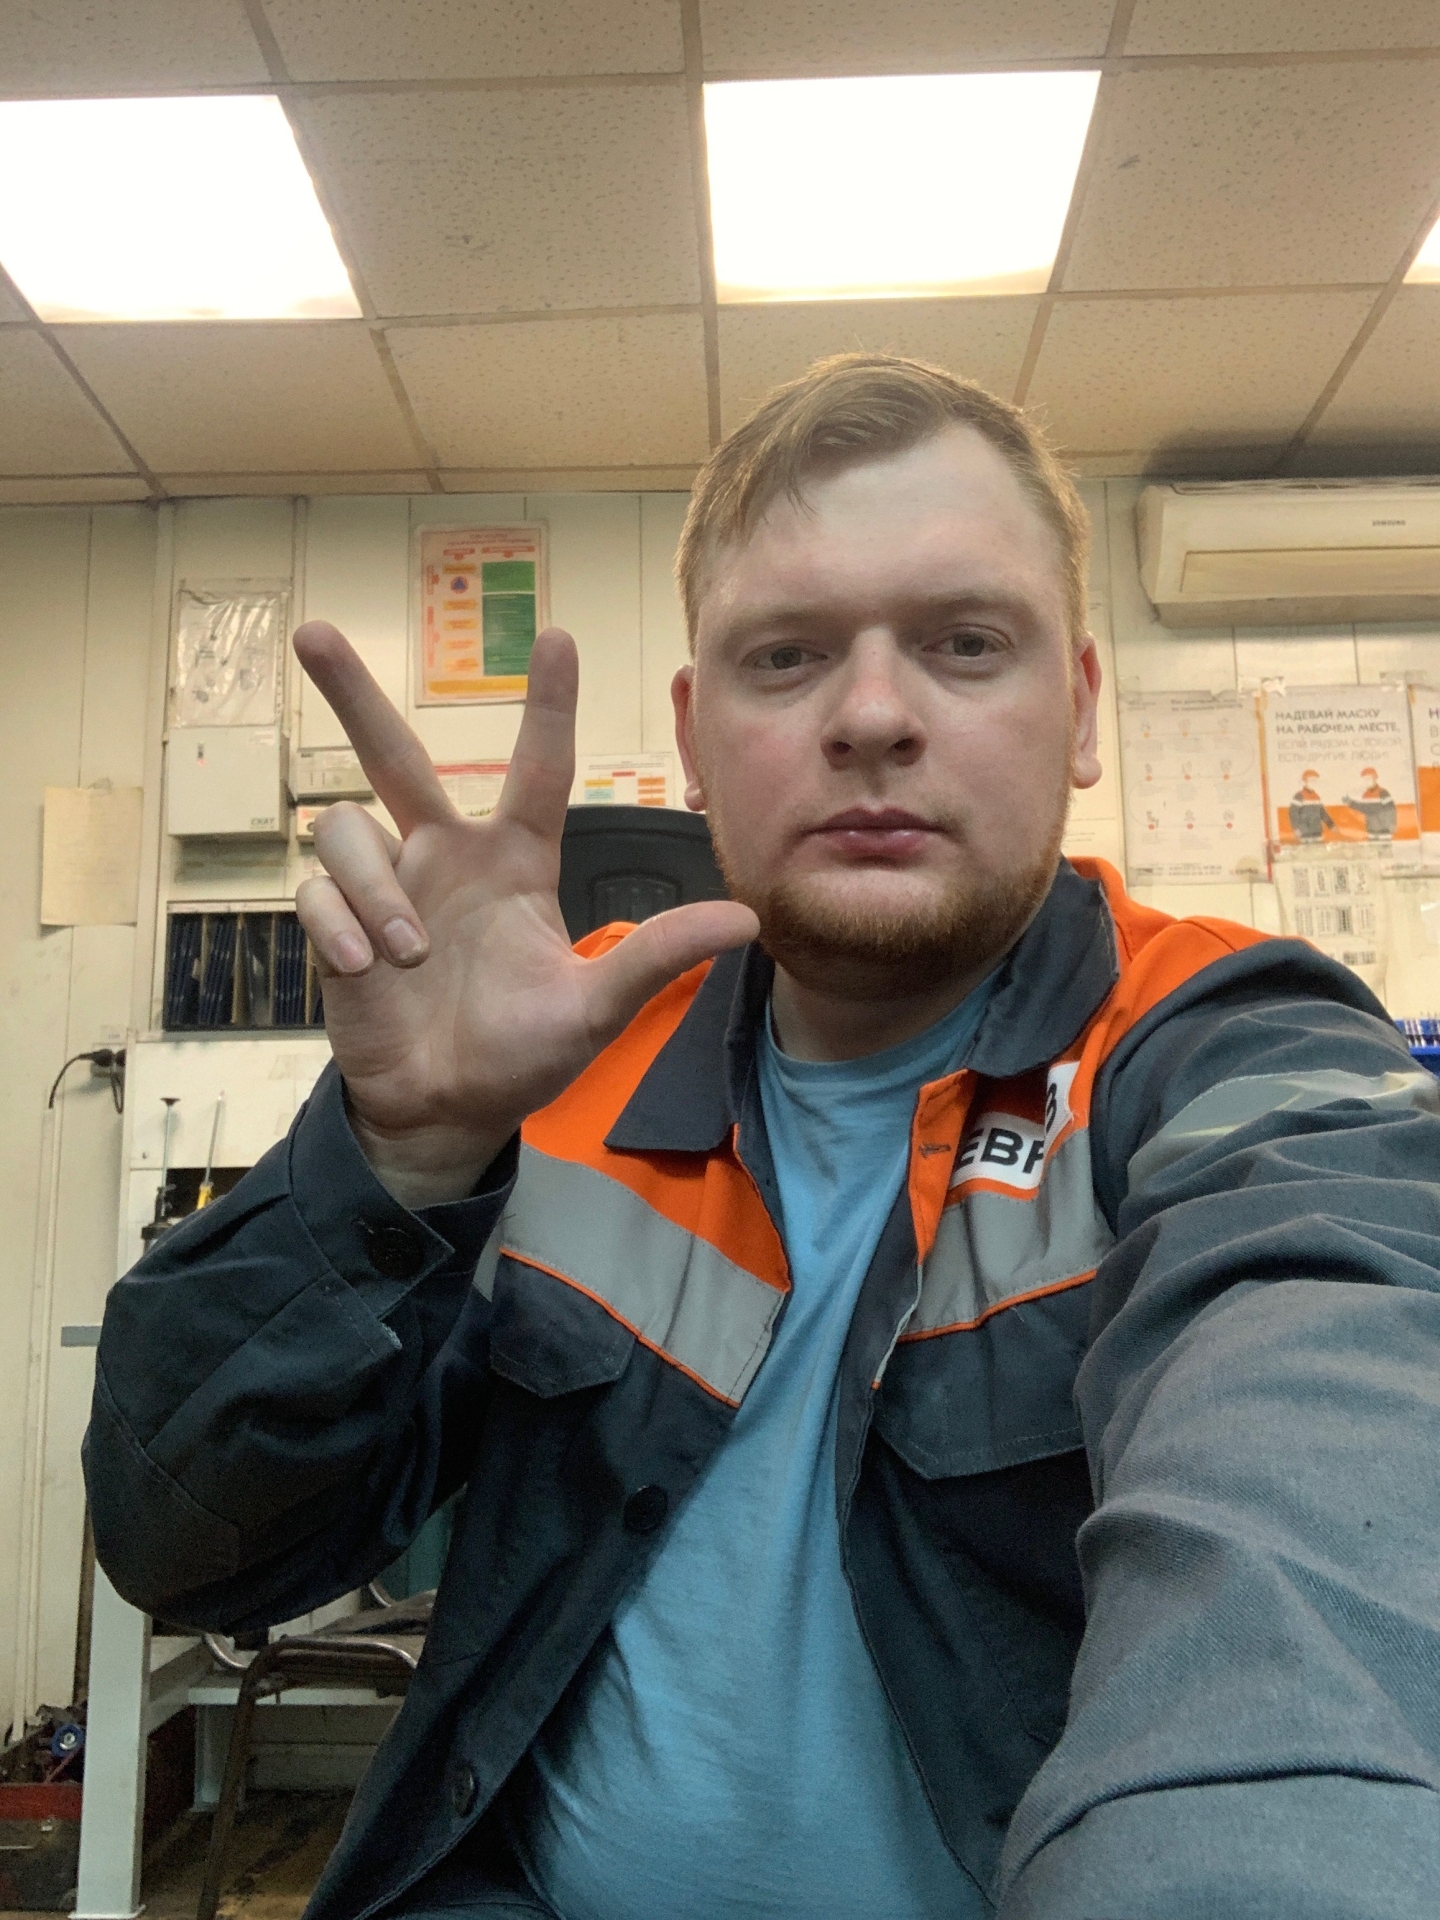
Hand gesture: three2